The Magic World of Topo Gigio

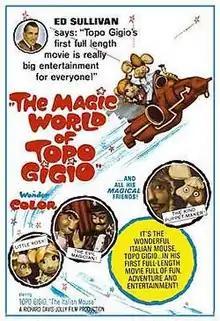
English-language poster

The Magic World of Topo Gigio is a 1961 Italian family puppets film directed by Federico Caldura. It is also known as The Italian Mouse and The World of Topo Gigio. It was the first full-length feature film of the Topo Gigio Italian children's television series.